African spoonbill

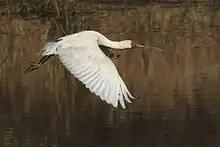
African spoonbill in flight

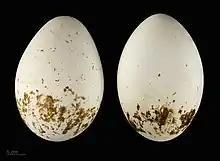
"Platalea alba" - MHNT

The African spoonbill begins breeding in the winter, which lasts until spring. During the breeding season, adult male African Spoonbills develop more plumage and brighter coloration. The spoonbill's nest, generally located in trees above water, is built from sticks and reeds and lined with leaves. Three to five eggs are laid by the female birds, usually during the months of April or May. The eggs are incubated by both parents for up to 29 days, and upon hatching the young birds are cared for by both parents for around 20 to 30 days. The birds are ready to leave the nest soon afterward, and begin flying after another four weeks.